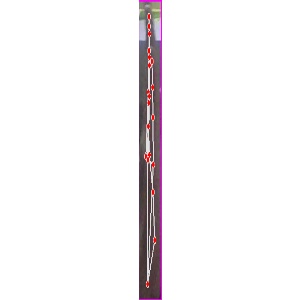
अक्षर: द